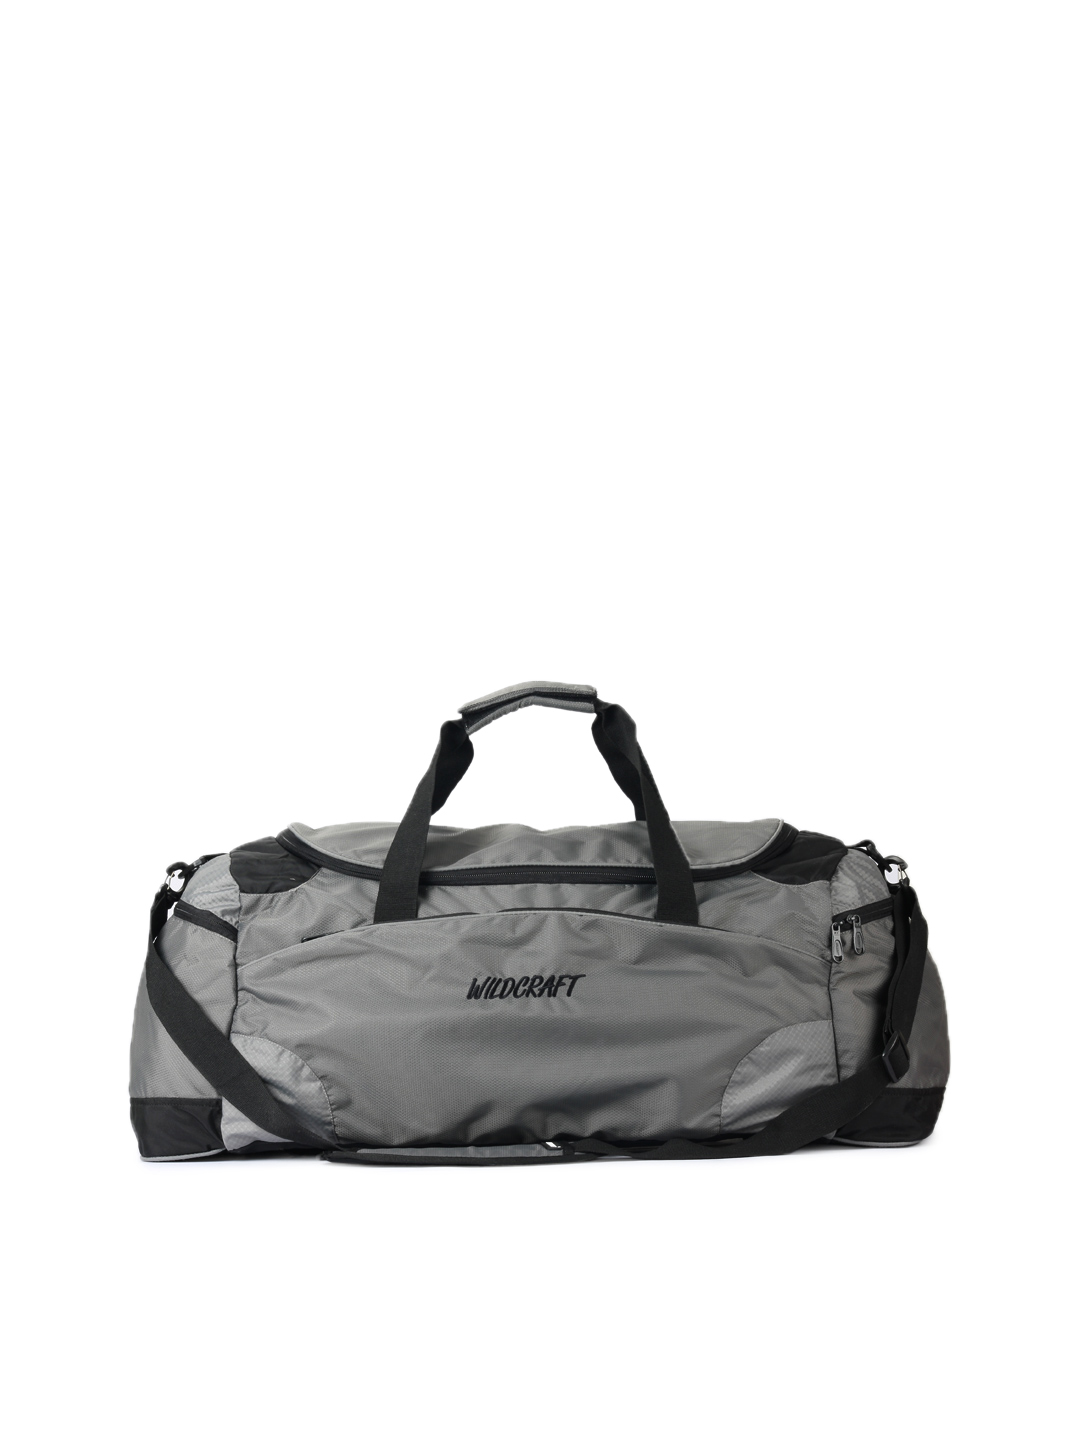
Wildcraft Unisex Grey Duffle Bag
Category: Accessories / Bags / Duffel Bag
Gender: Unisex
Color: Grey
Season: Winter 2015
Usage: Casual